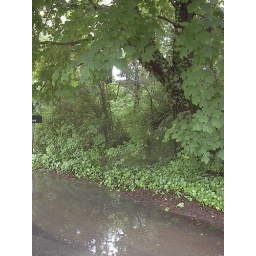
The road in front of the property, complete with its own little stream running through.